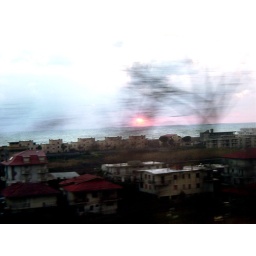
sun sets in sicily behind a dirty bus window